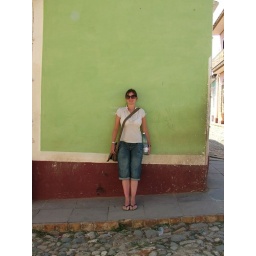
Me relaxing against a green wall